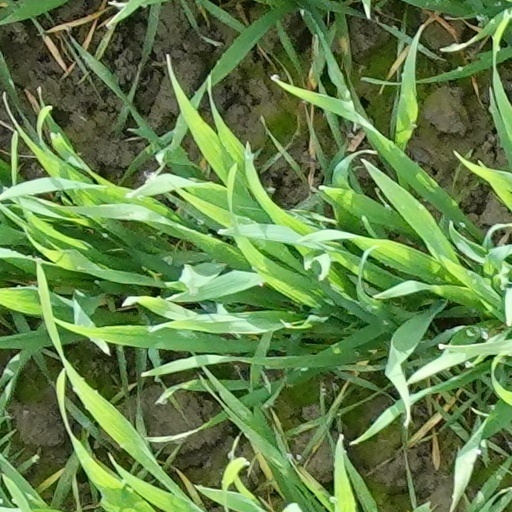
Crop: wheat